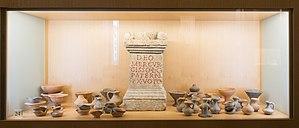
Musée romain d'Avenches